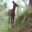
Label: deer